Little Rock Boys Club

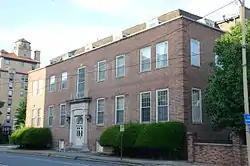

The Little Rock Boys Club, now the Storer Building, is a historic commercial building at 8th and Scott Streets in downtown Little Rock, Arkansas. It is a two-story brick Colonial Revival building, with a third floor under a recessed mansard roof with gabled dormers. The brick is laid in Flemish bond, and the main entrance is framed by stone pilasters and topped by a fanlight window and entablature. The building was designed by Thompson, Sanders and Ginocchio, and was built in 1930. It now houses professional offices.